1978 FIFA World Cup

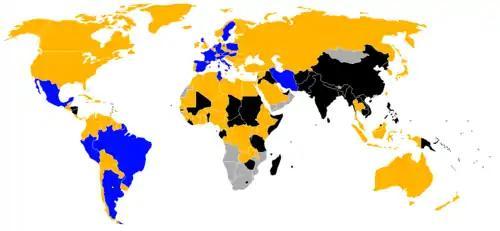

England, Belgium, Czechoslovakia (the European champions) and the Soviet Union failed to qualify for the second World Cup in succession, losing out to Italy, the Netherlands, Scotland and Hungary respectively. Along with England's failure, Wales and Northern Ireland also failed to qualify leaving Scotland the only nation of the United Kingdom to remain in the final sixteen. 1974 quarter-finalists East Germany and Yugoslavia were eliminated by Austria and Spain and thus also failed to qualify for the finals, along with Bulgaria which failed to qualify for the first time since 1958 after losing to France. Bolivia's win meant Uruguay also failed to qualify for the first time since 1958. Newcomers to the finals were Iran and Tunisia; Austria qualified for the first time since 1958, while France, Spain and Hungary were back for the first time since 1966. Peru and Mexico returned after missing the 1974 tournament. For the first time, more than 100 nations entered the competition.